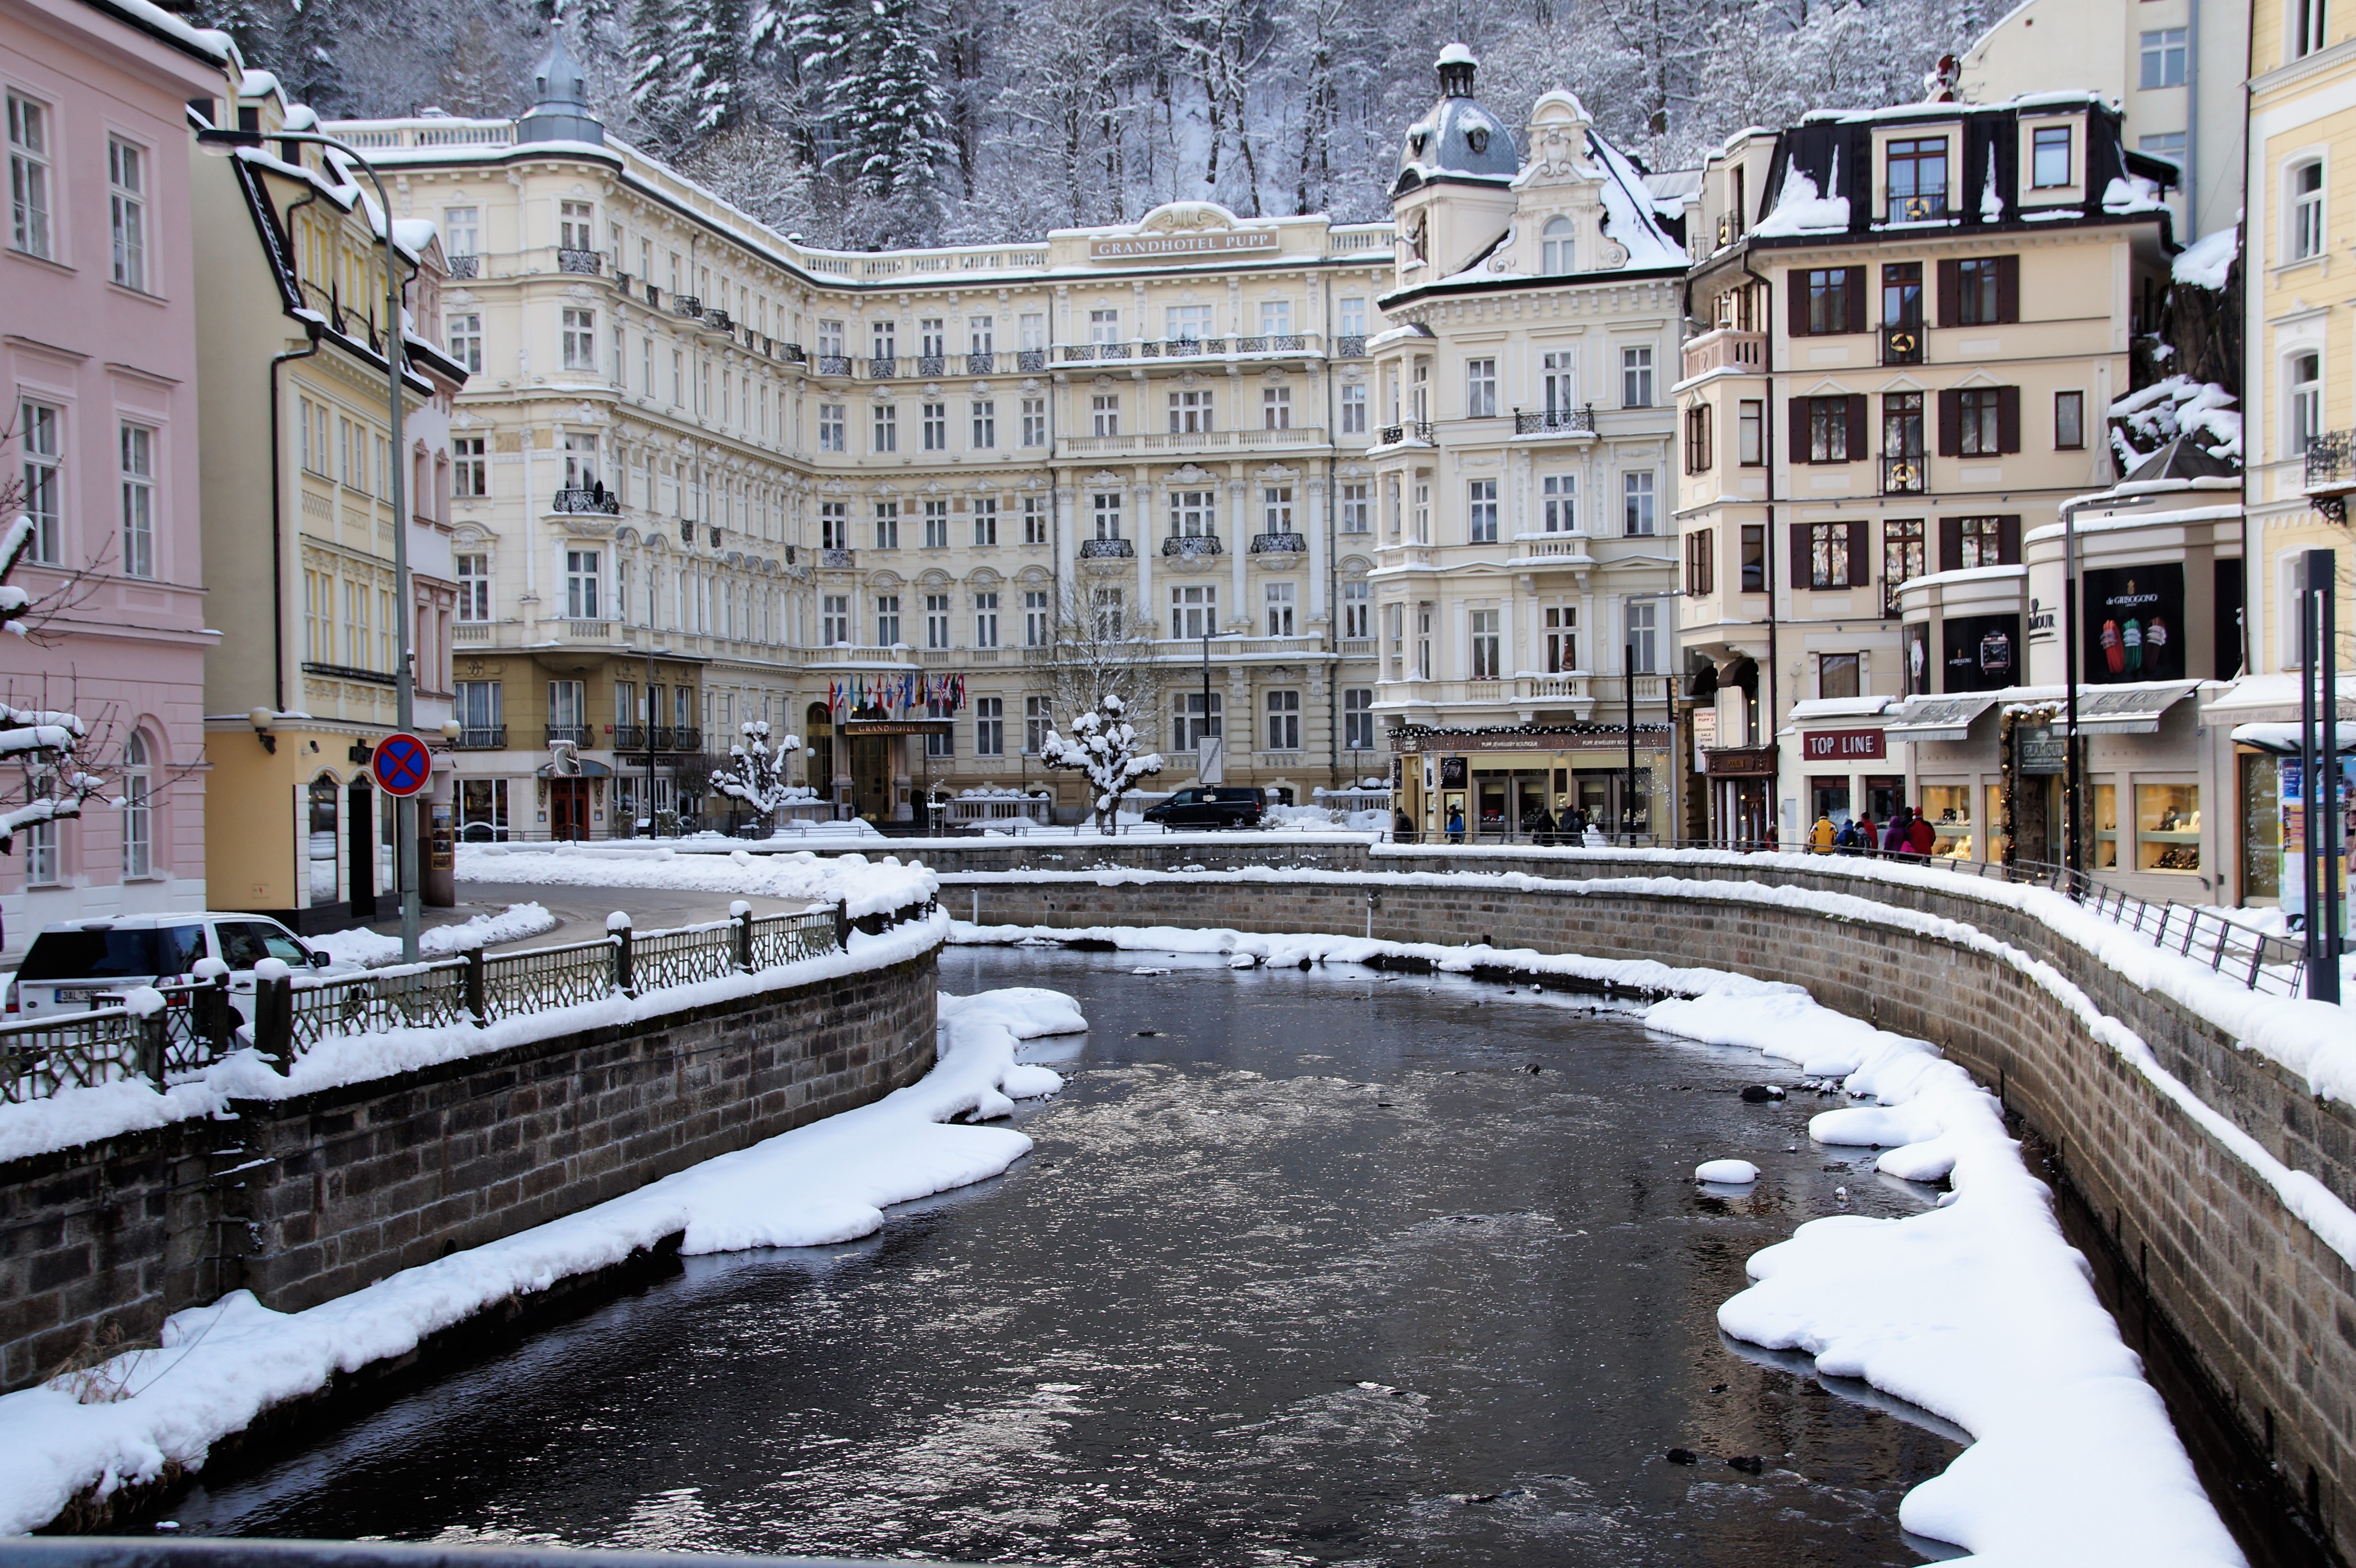
snow, winter, architecture, street, town, city, river, canal, cityscape, downtown, weather, season, waterway, houses, spa, center, town square, famous, historical, art nouveau, czech republic, water feature, neighbourhood, pupp, karlovy vary, grand hotel, known, urban area, human settlement